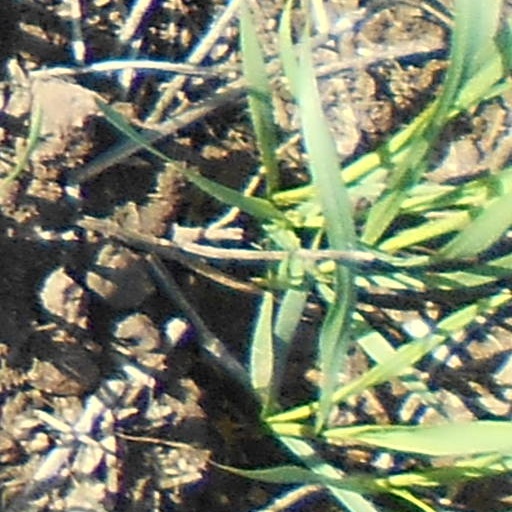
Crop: wheat